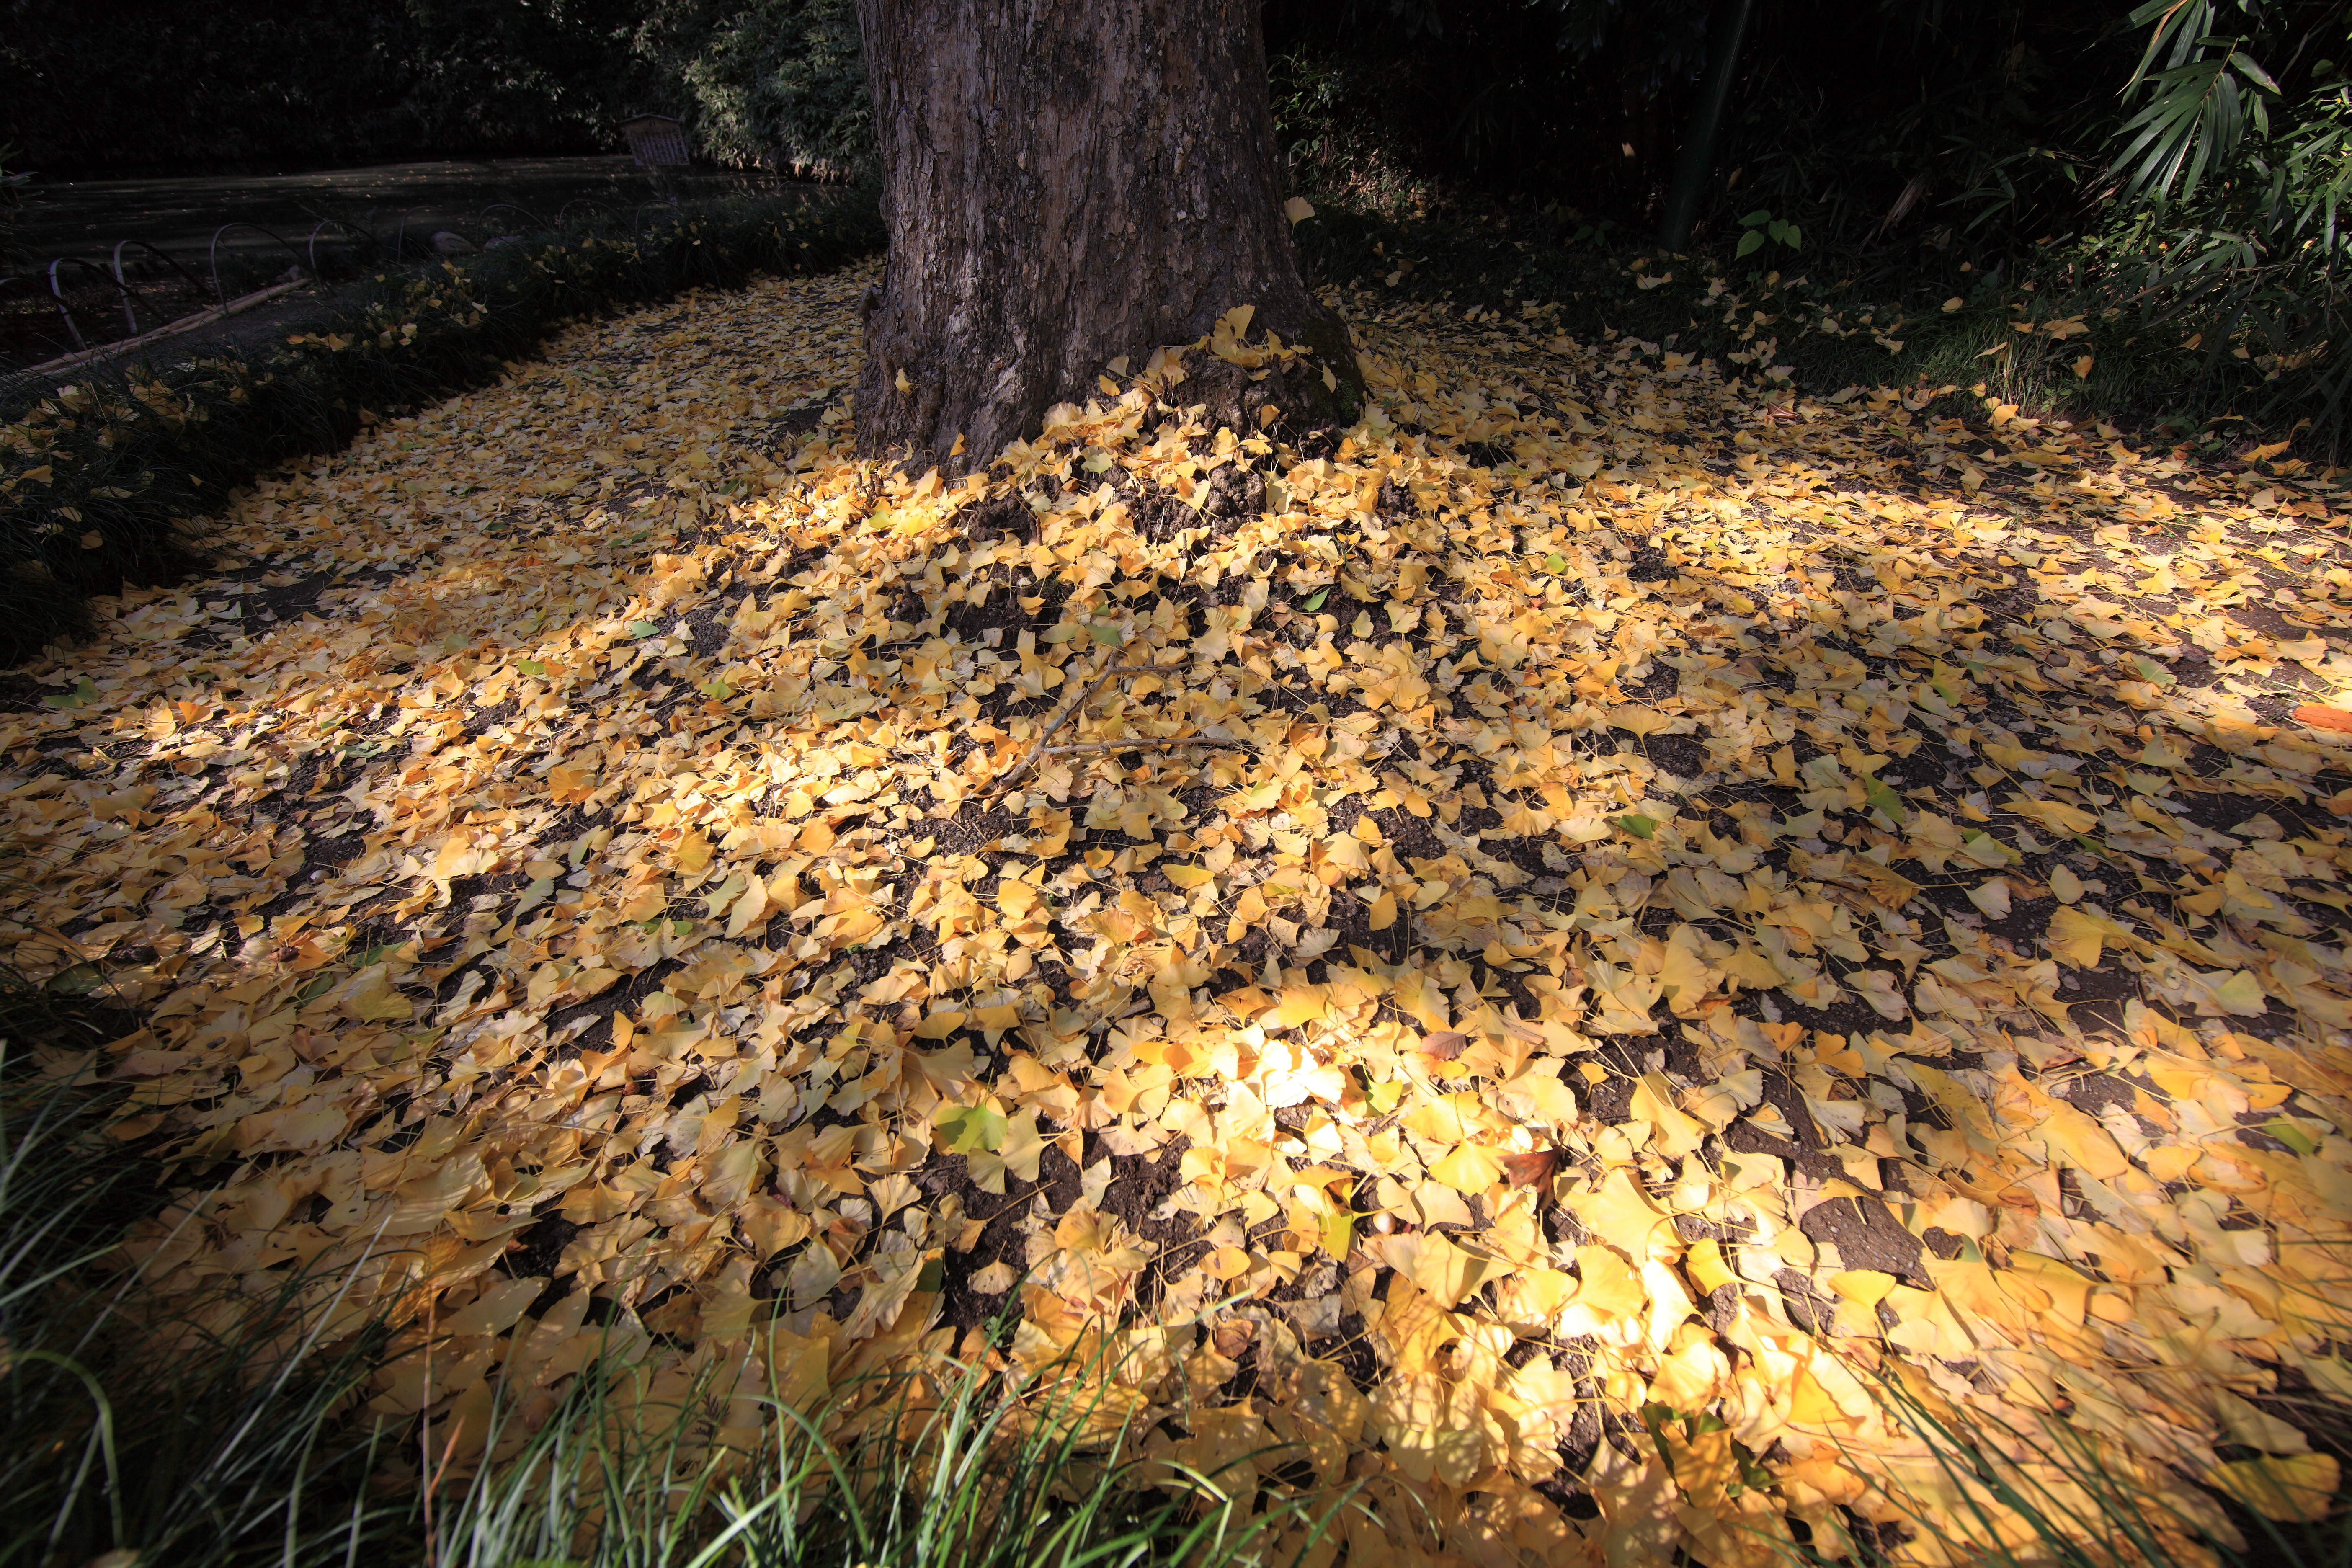
tree, nature, forest, grass, plant, sunlight, leaf, flower, trunk, wildlife, high, autumn, soil, flora, season, 5d, ginkgo, hires, woodland, habitat, markii, hi, res, resolution, ibaraki, hitachiohta, seizansoh, natural environment, woody plant